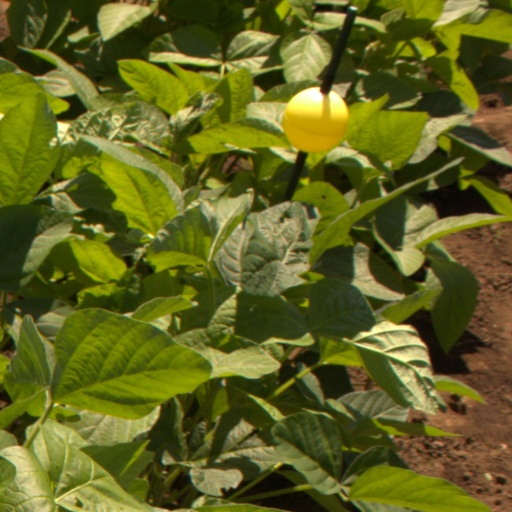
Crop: soybean